Giesl ejector

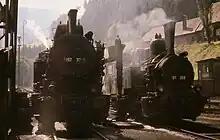
Austrian 0-12-0T and 0-6-2T fitted with Giesl ejectors, Eisenerz depot, August 1971

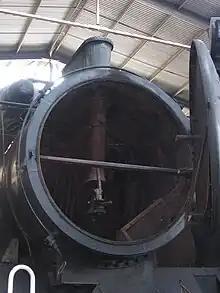
Smokebox with Giesl-ejector on the ČSD 534.0432 in museum Lužná u Rakovníka

A Giesl ejector is a suction draught system for steam locomotives that works on the same principle as a feedwater injector. This ejector (German: , or ) was invented in 1951 by the Austrian engineer, Dr. Adolph Giesl-Gieslingen. The Giesl ejector ensures improved suction draught and a correspondingly better use of energy. The existing blastpipe in a locomotive is replaced by several, small, fan-shaped, diverging blast pipes, from which the diffuser gets its flat, long, drawn-out shape.